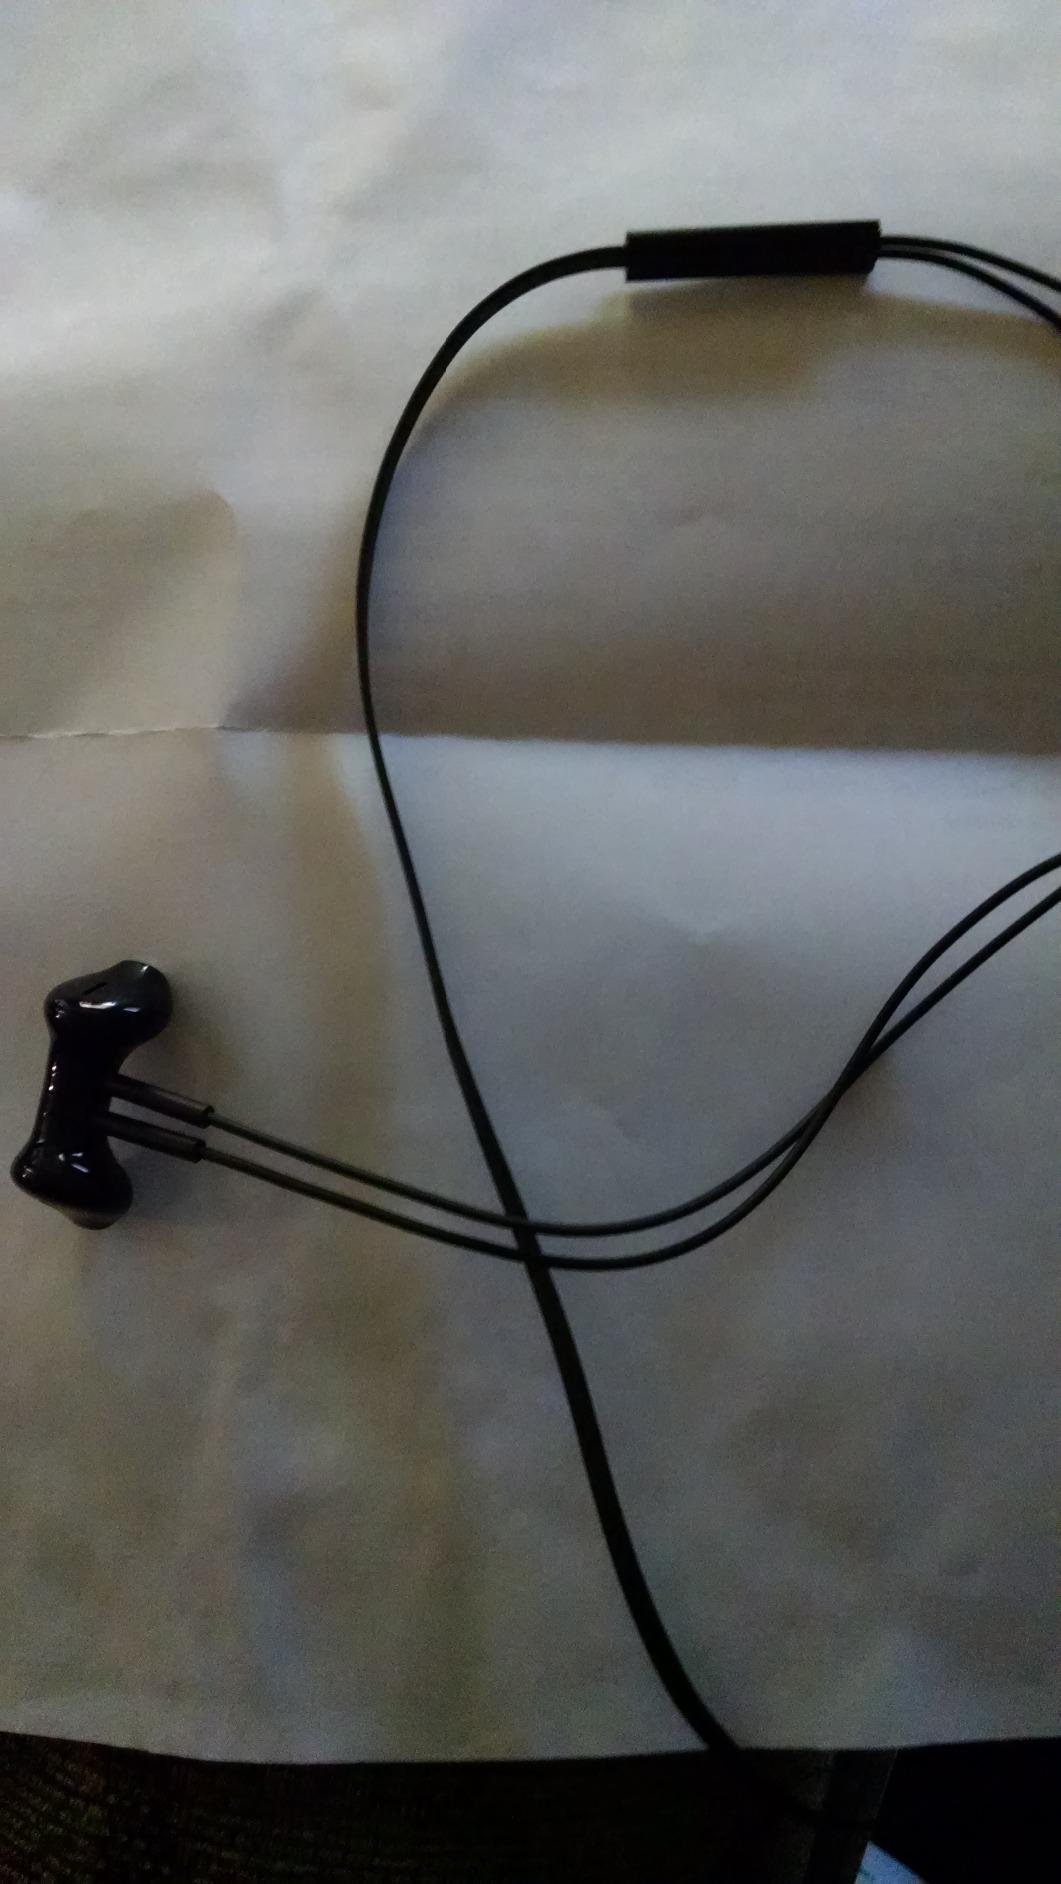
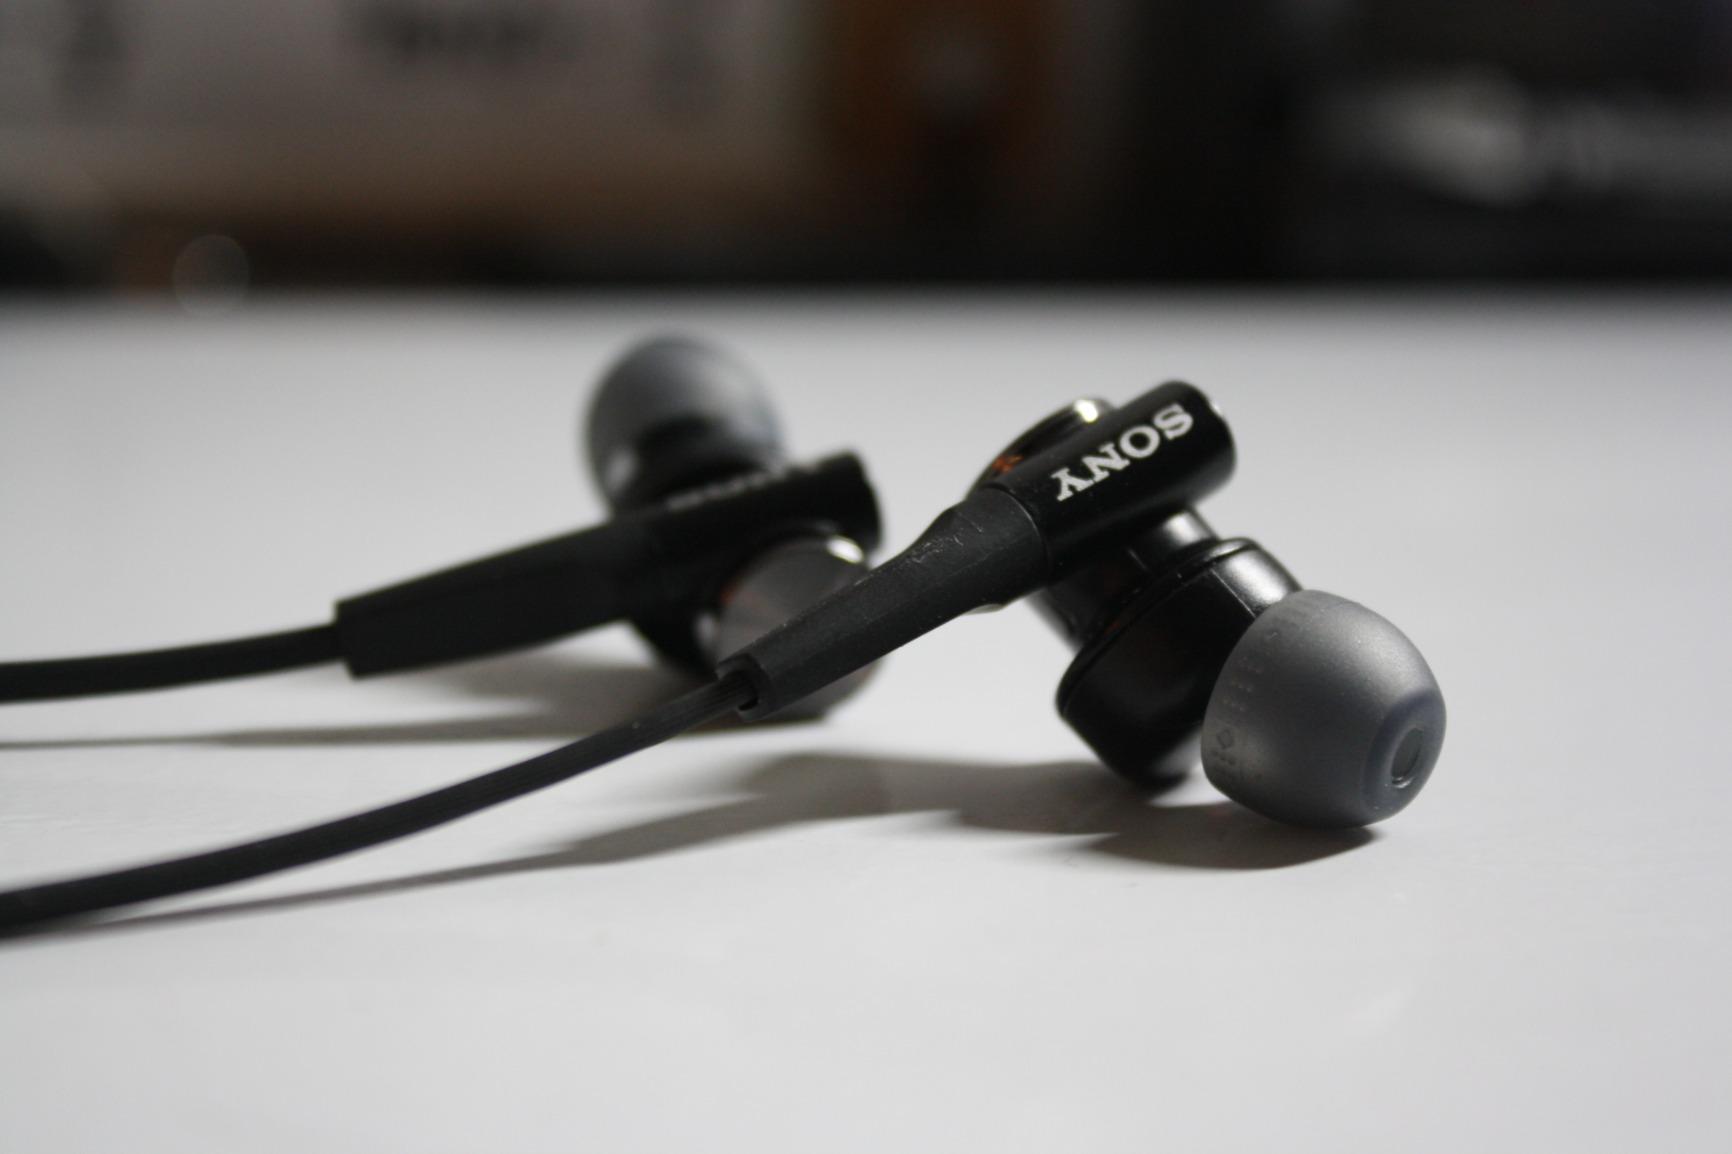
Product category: headphones
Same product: no